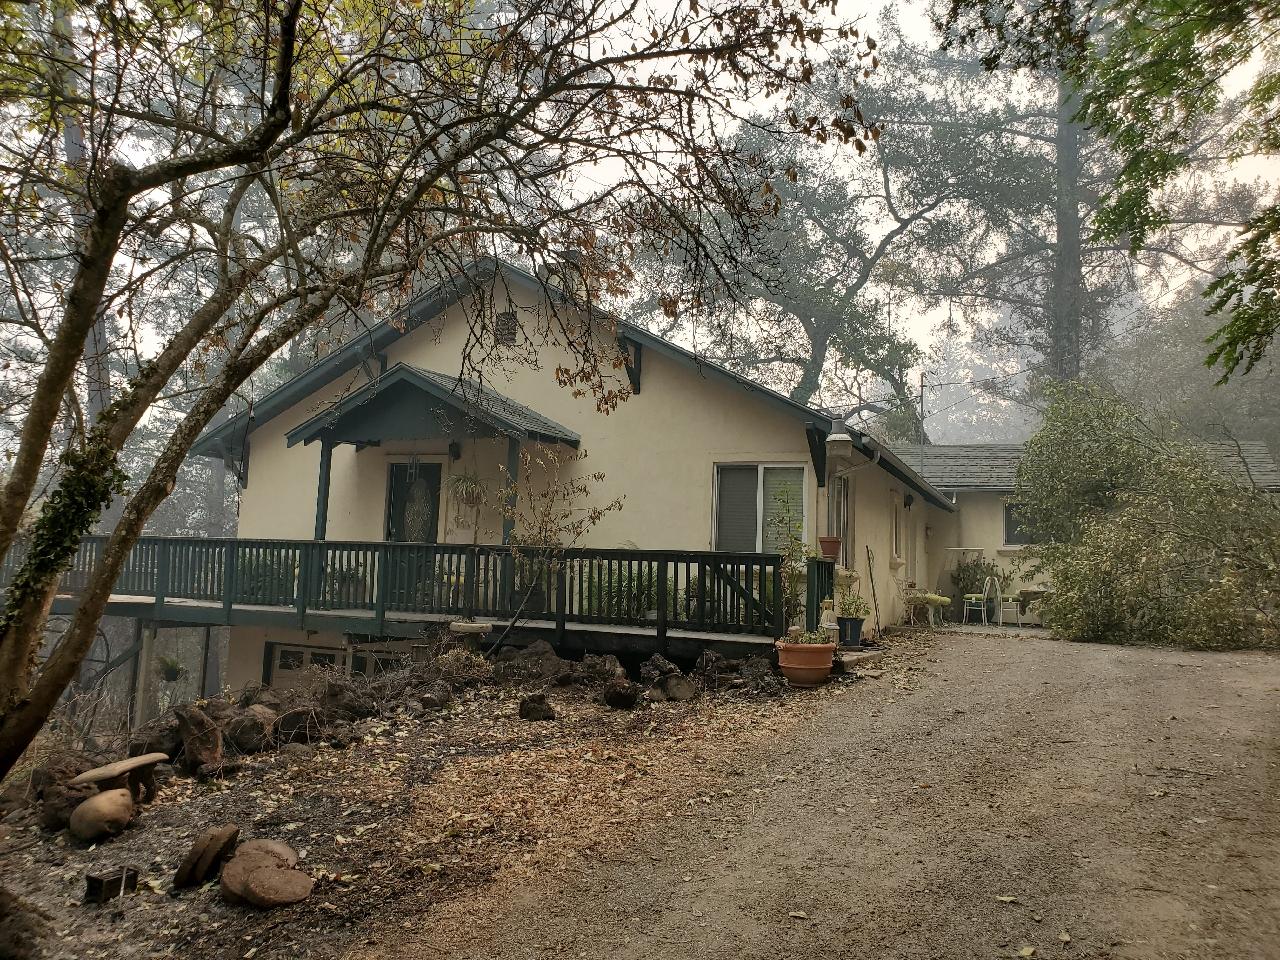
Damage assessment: affected